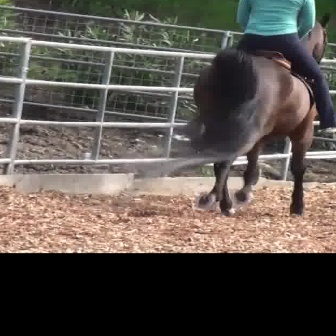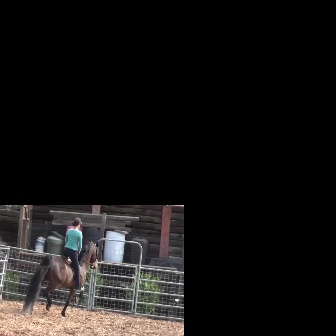
  Please identify the target specified by the bounding box [124,9,331,215] in the first image and locate it in the second image. Return the coordinates in [x_min,y_min,x_max,y_max] format.
Answer: [19,237,98,316]